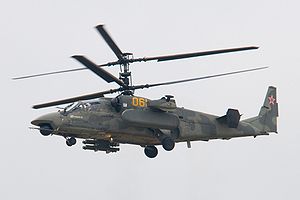
Den Russiske Føderations Luftvåben / Materiel / Materiel
Den Russiske Føderations Luftvåben er Den Russiske Føderations luftvåben.